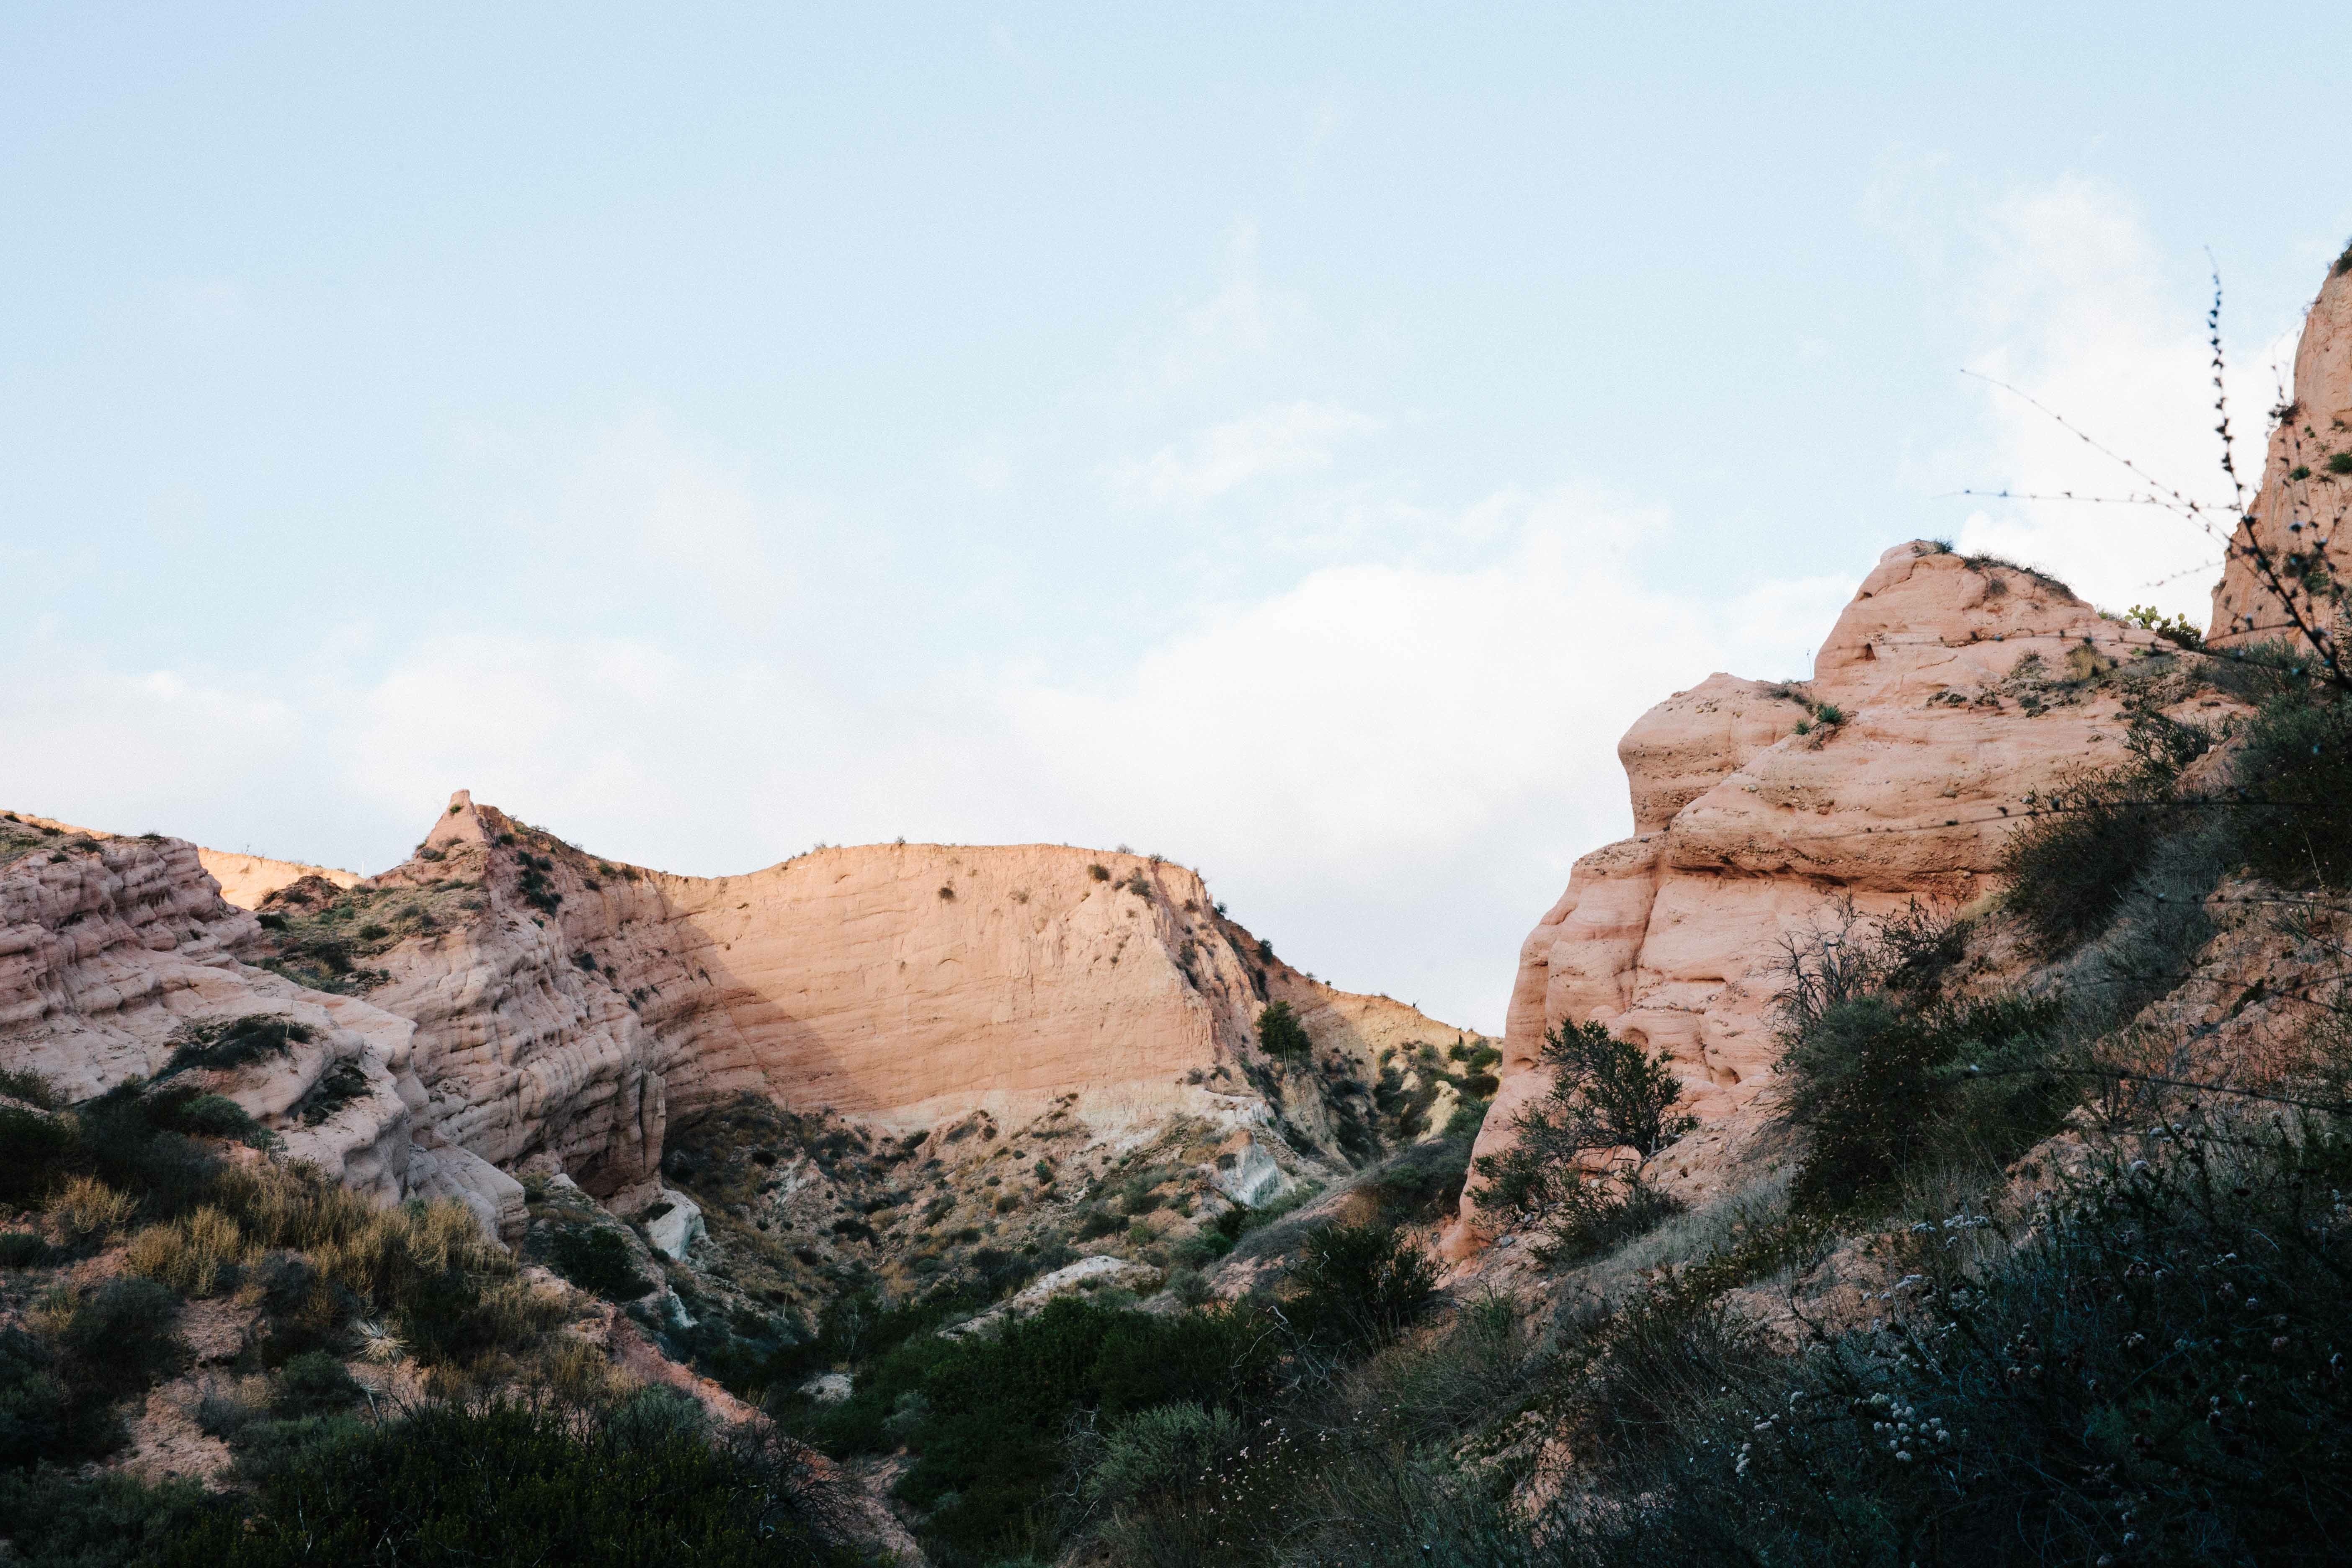
landscape, nature, rock, wilderness, mountain, desert, valley, formation, cliff, scenery, canyon, terrain, national park, geology, mountains, badlands, plateau, wadi, landform, geographical feature